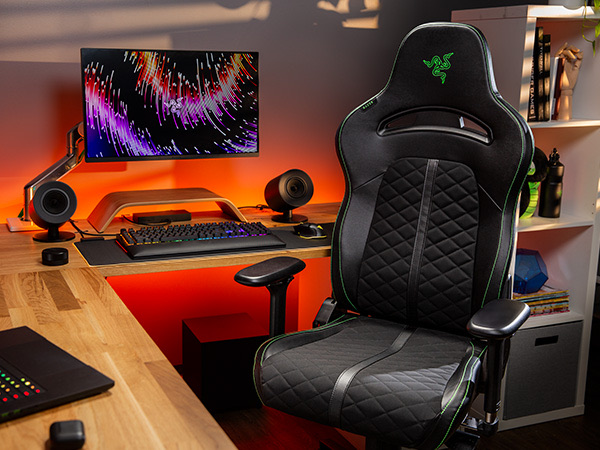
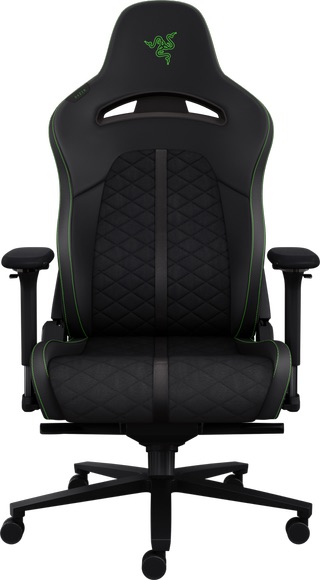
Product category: items_chair
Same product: yes